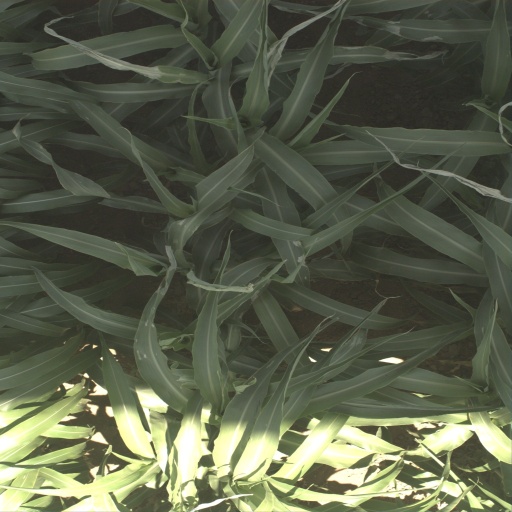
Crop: sorghum